Melilla

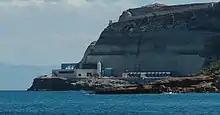
View of the Melilla's desalination plant

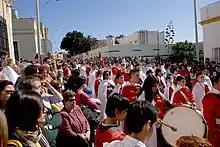
Holy Week procession in Melilla

Melilla is in northwest Africa, on the shores of the Alboran Sea, a marginal sea of the Mediterranean, the latter's westernmost portion. The city is arranged in a wide semicircle around the beach and the Port of Melilla, on the eastern side of the peninsula of Cape Tres Forcas, at the foot of and around the mouth of the Río de Oro intermittent water stream, above sea level. The urban nucleus was originally a fortress, Melilla la Vieja, built on a peninsular mound about in height.